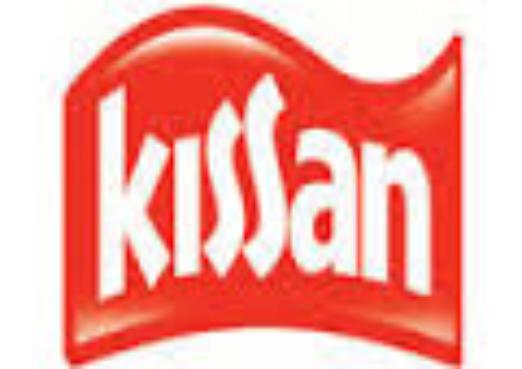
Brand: Kissan
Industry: Food